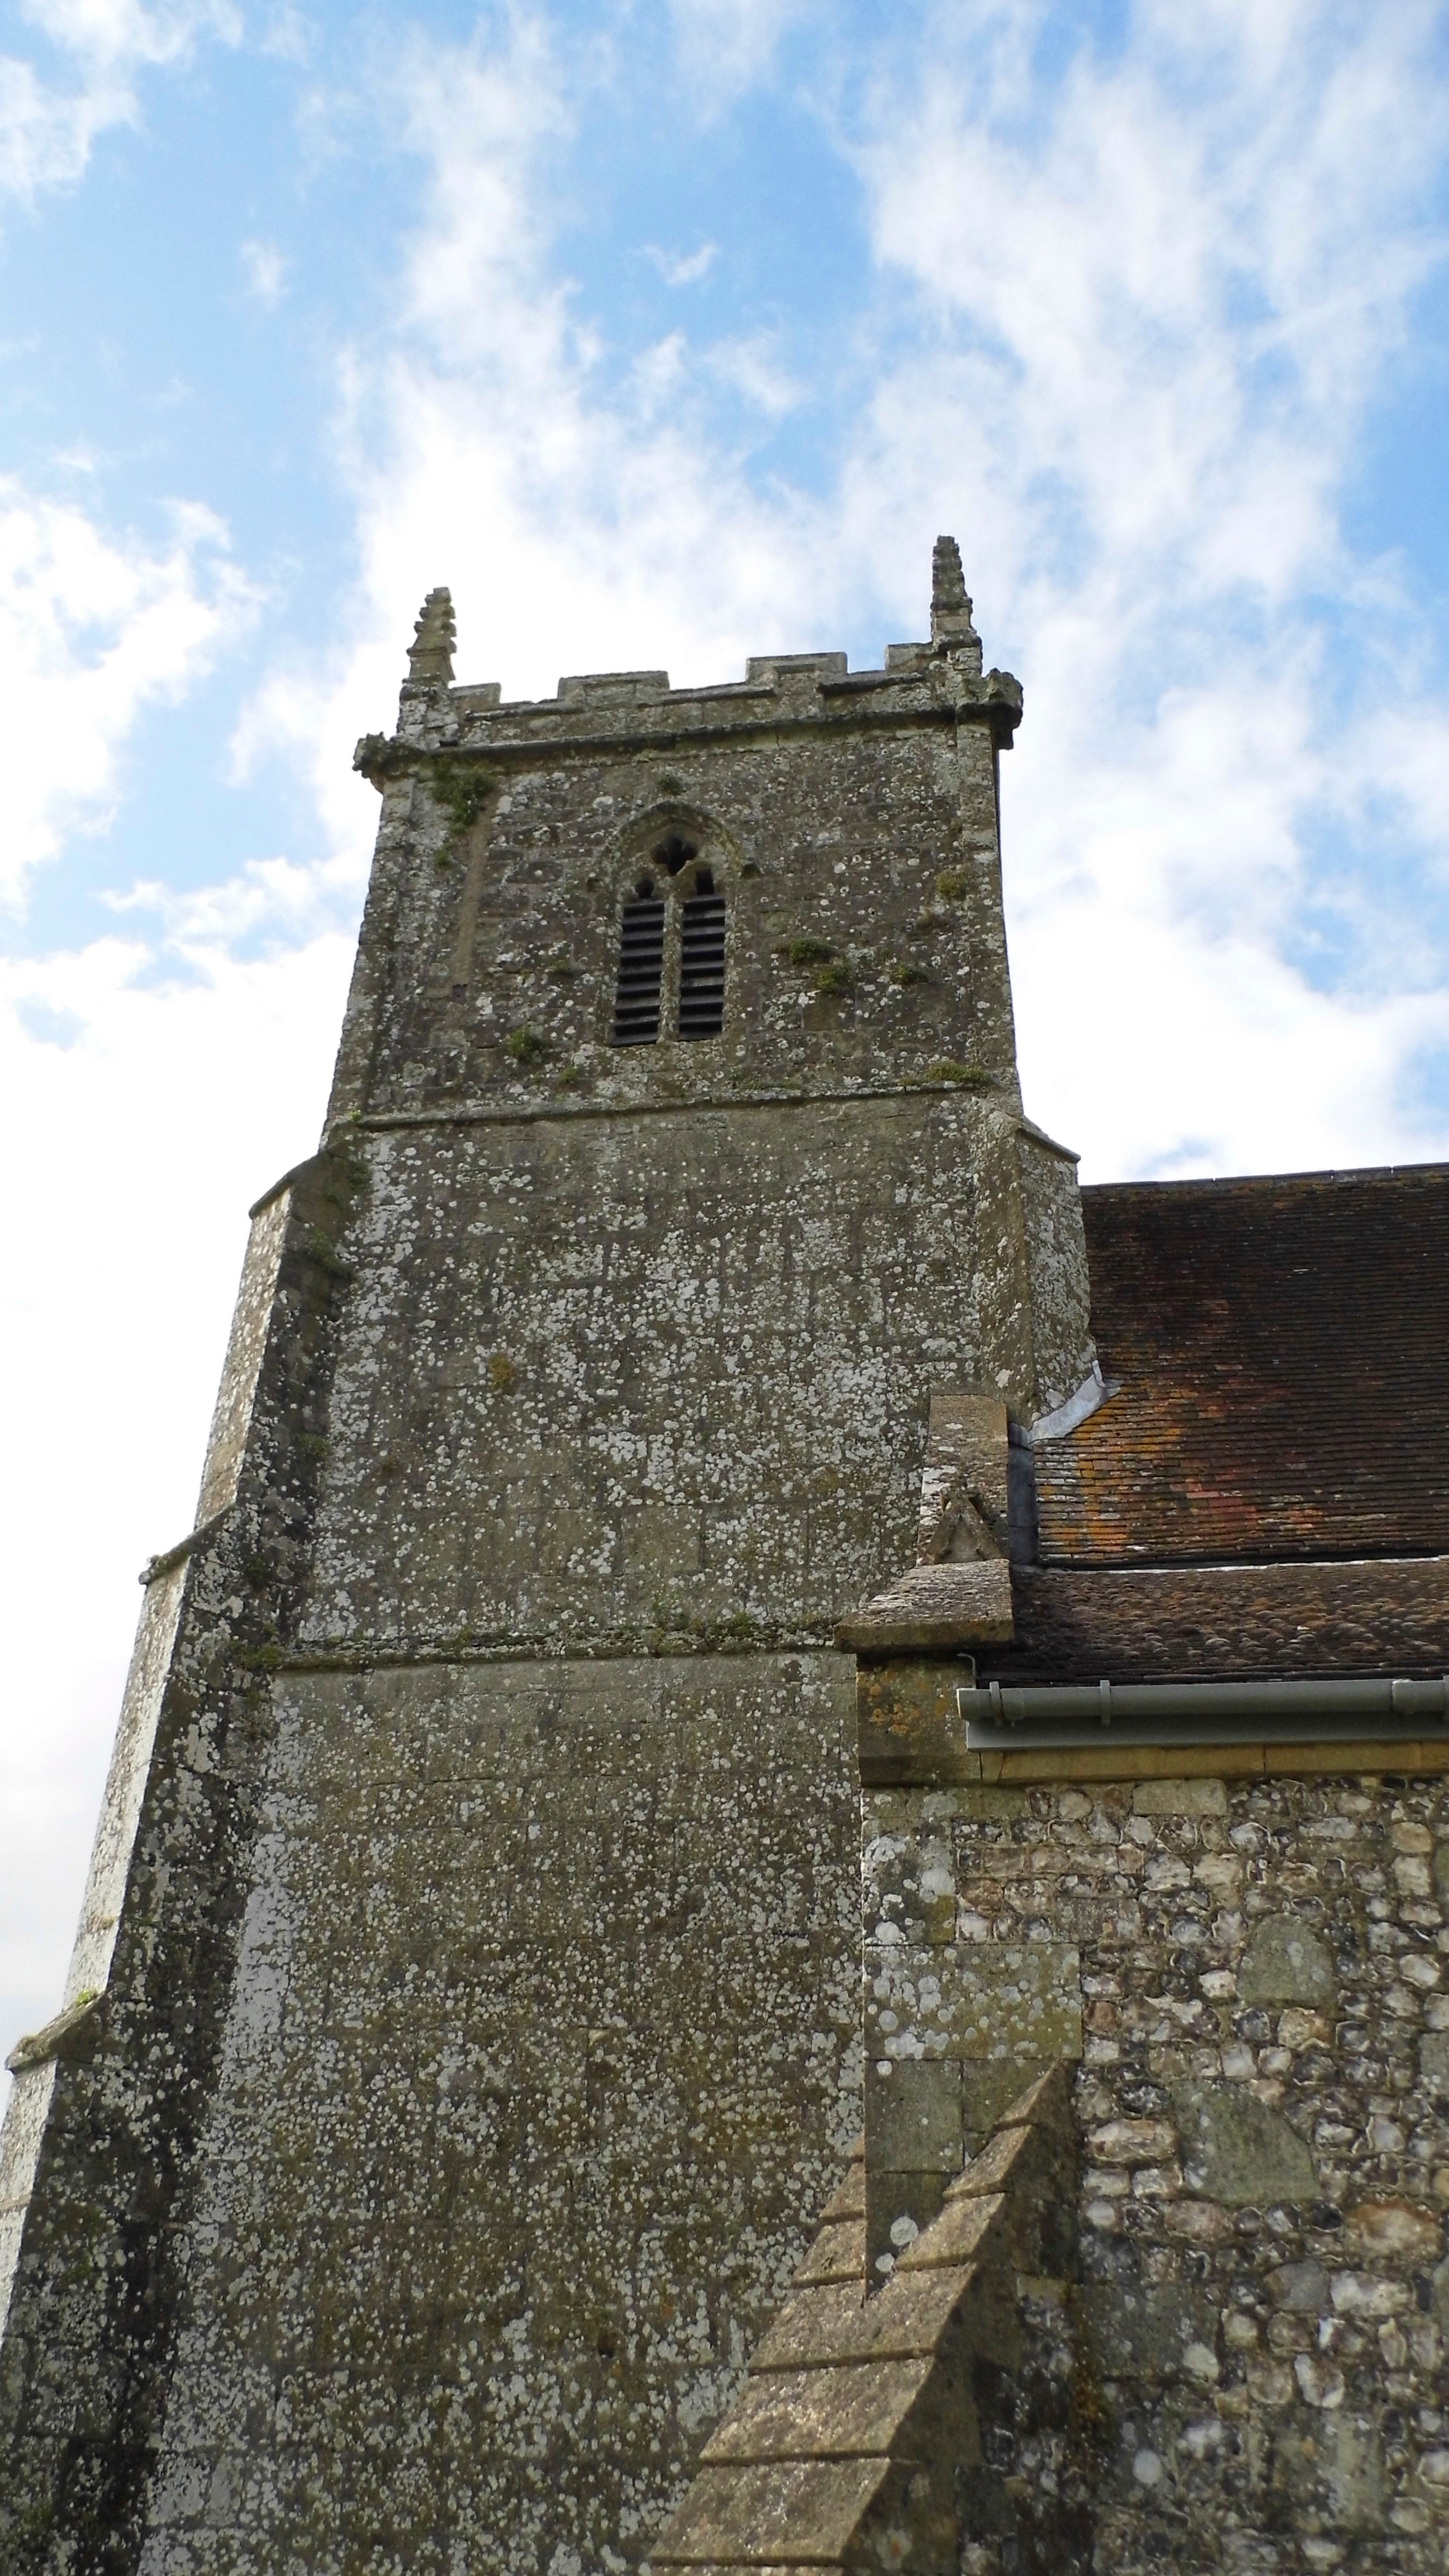
building, chateau, tower, castle, church, chapel, place of worship, ruins, monastery, middle ages, ancient history